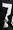
Number: 7